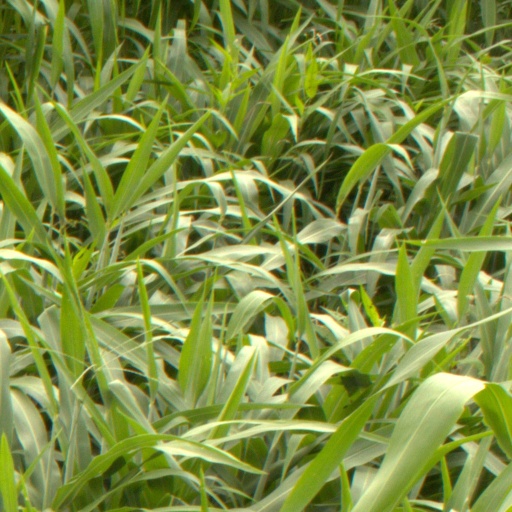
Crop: sorghum